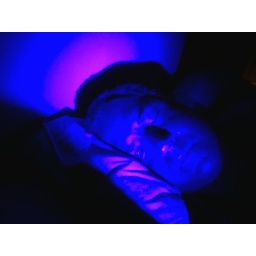
Photo taken with my phone lit by a black light.